Mitchell H. Stevenson

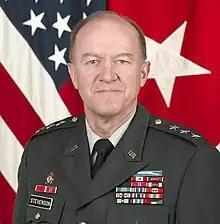
Mitchell H. Stevenson as a Lieutenant General

Lieutenant General Mitchell H. Stevenson (born December 25, 1952) is a retired general officer in the United States Army and served as the Deputy Chief of Staff, G-4, United States Army. He served as the Commanding General of the U.S. Army Combined Arms Support Command at Fort Lee, Virginia. Prior to this assignment, he served as the 31st Chief of Ordnance and Commandant of the U.S. Army Ordnance School at Aberdeen Proving Grounds, Maryland.